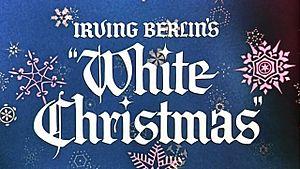
Irving Berlin, de son vrai nom Israel Isidore Beilin puis Baline, est un compositeur et parolier américain d'origine juive russe, né le 11 mai 1888 dans l'Empire russe, soit à Talatchyn près de Moguilev en Biélorussie d'aujourd'hui, soit à Tioumen dans l'actuelle Russie, et mort le 22 septembre 1989 à New York aux États-Unis, à l'âge de 101 ans.
White Christmas est une chanson de Noël écrite au début des années 1940 par le compositeur américain Irving Berlin d'origine russe. Elle est vite devenue un classique du genre, comptant des centaines de reprises.